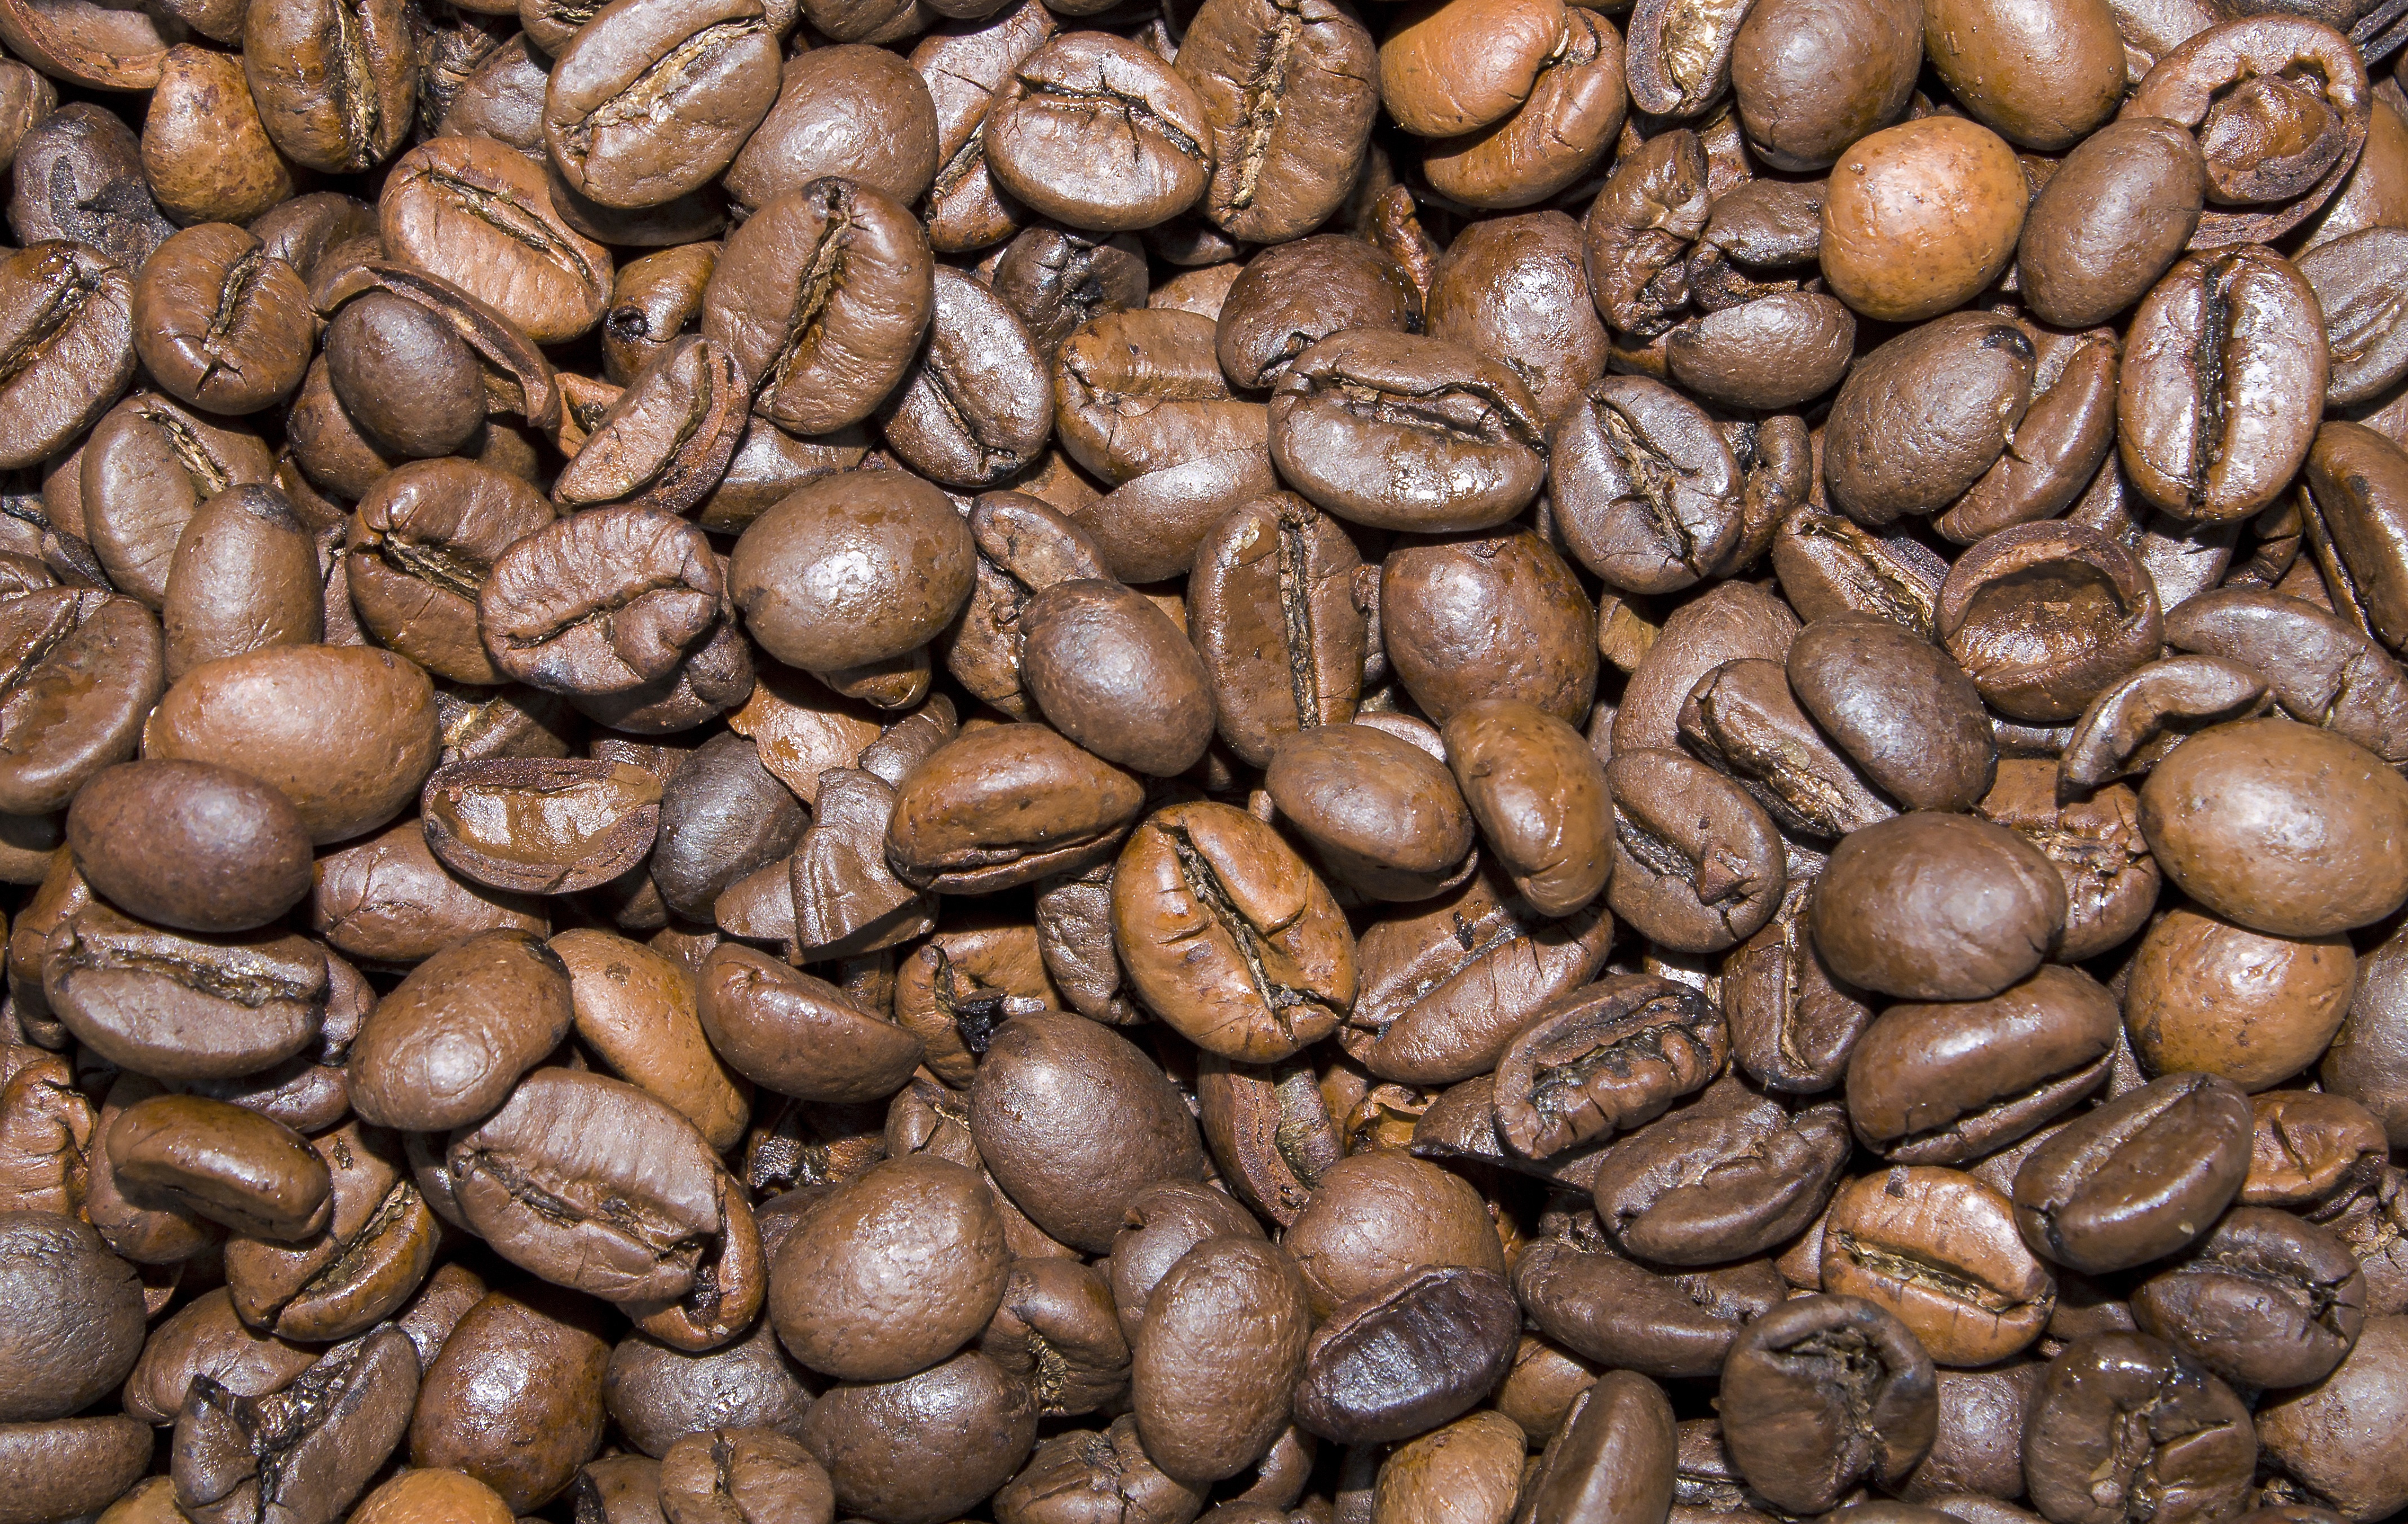
coffee, food, produce, drink, caffeine, background, detail, coffee beans, cocoa bean